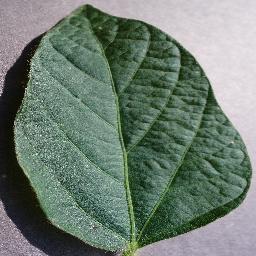
Label: Soybean___healthy